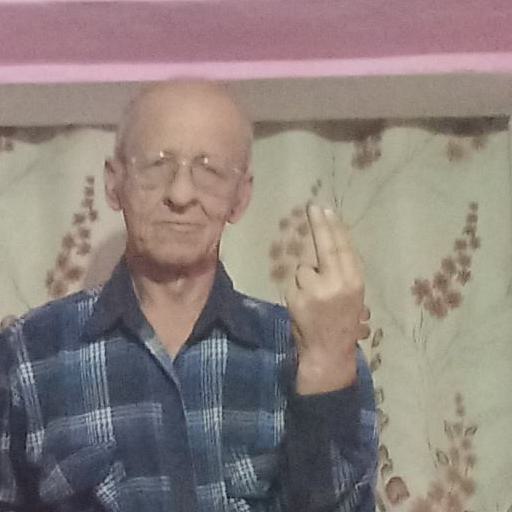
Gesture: two_up_inverted